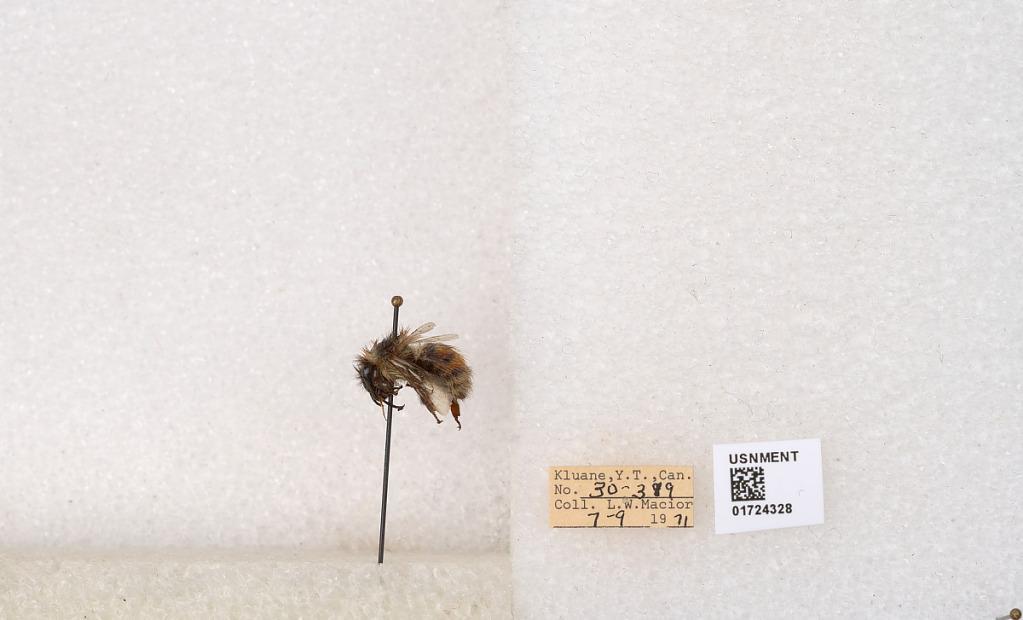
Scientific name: Bombus (Pyrobombus) sylvicola Kirby
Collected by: L. Macior
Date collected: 1971-7-9
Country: Canada
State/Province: Yukon Territory
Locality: Kluane National Park and Reserve
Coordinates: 60.7493, -139.504